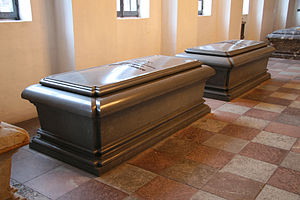
Andreas du Plessis de Richelieu
Dagmar og Andreas du Plessis de Richelieus sarkofager i Holmens Kirke
Andreas du Plessis de Richelieu var en dansk søofficer og forretningsmand, der kom til Siam i 1875 og avancerede til admiral og en tid marineminister. Ved siden af sin militære karriere tjente han en formue i Siam. Han var bror til Louis August du Plessis de Richelieu.